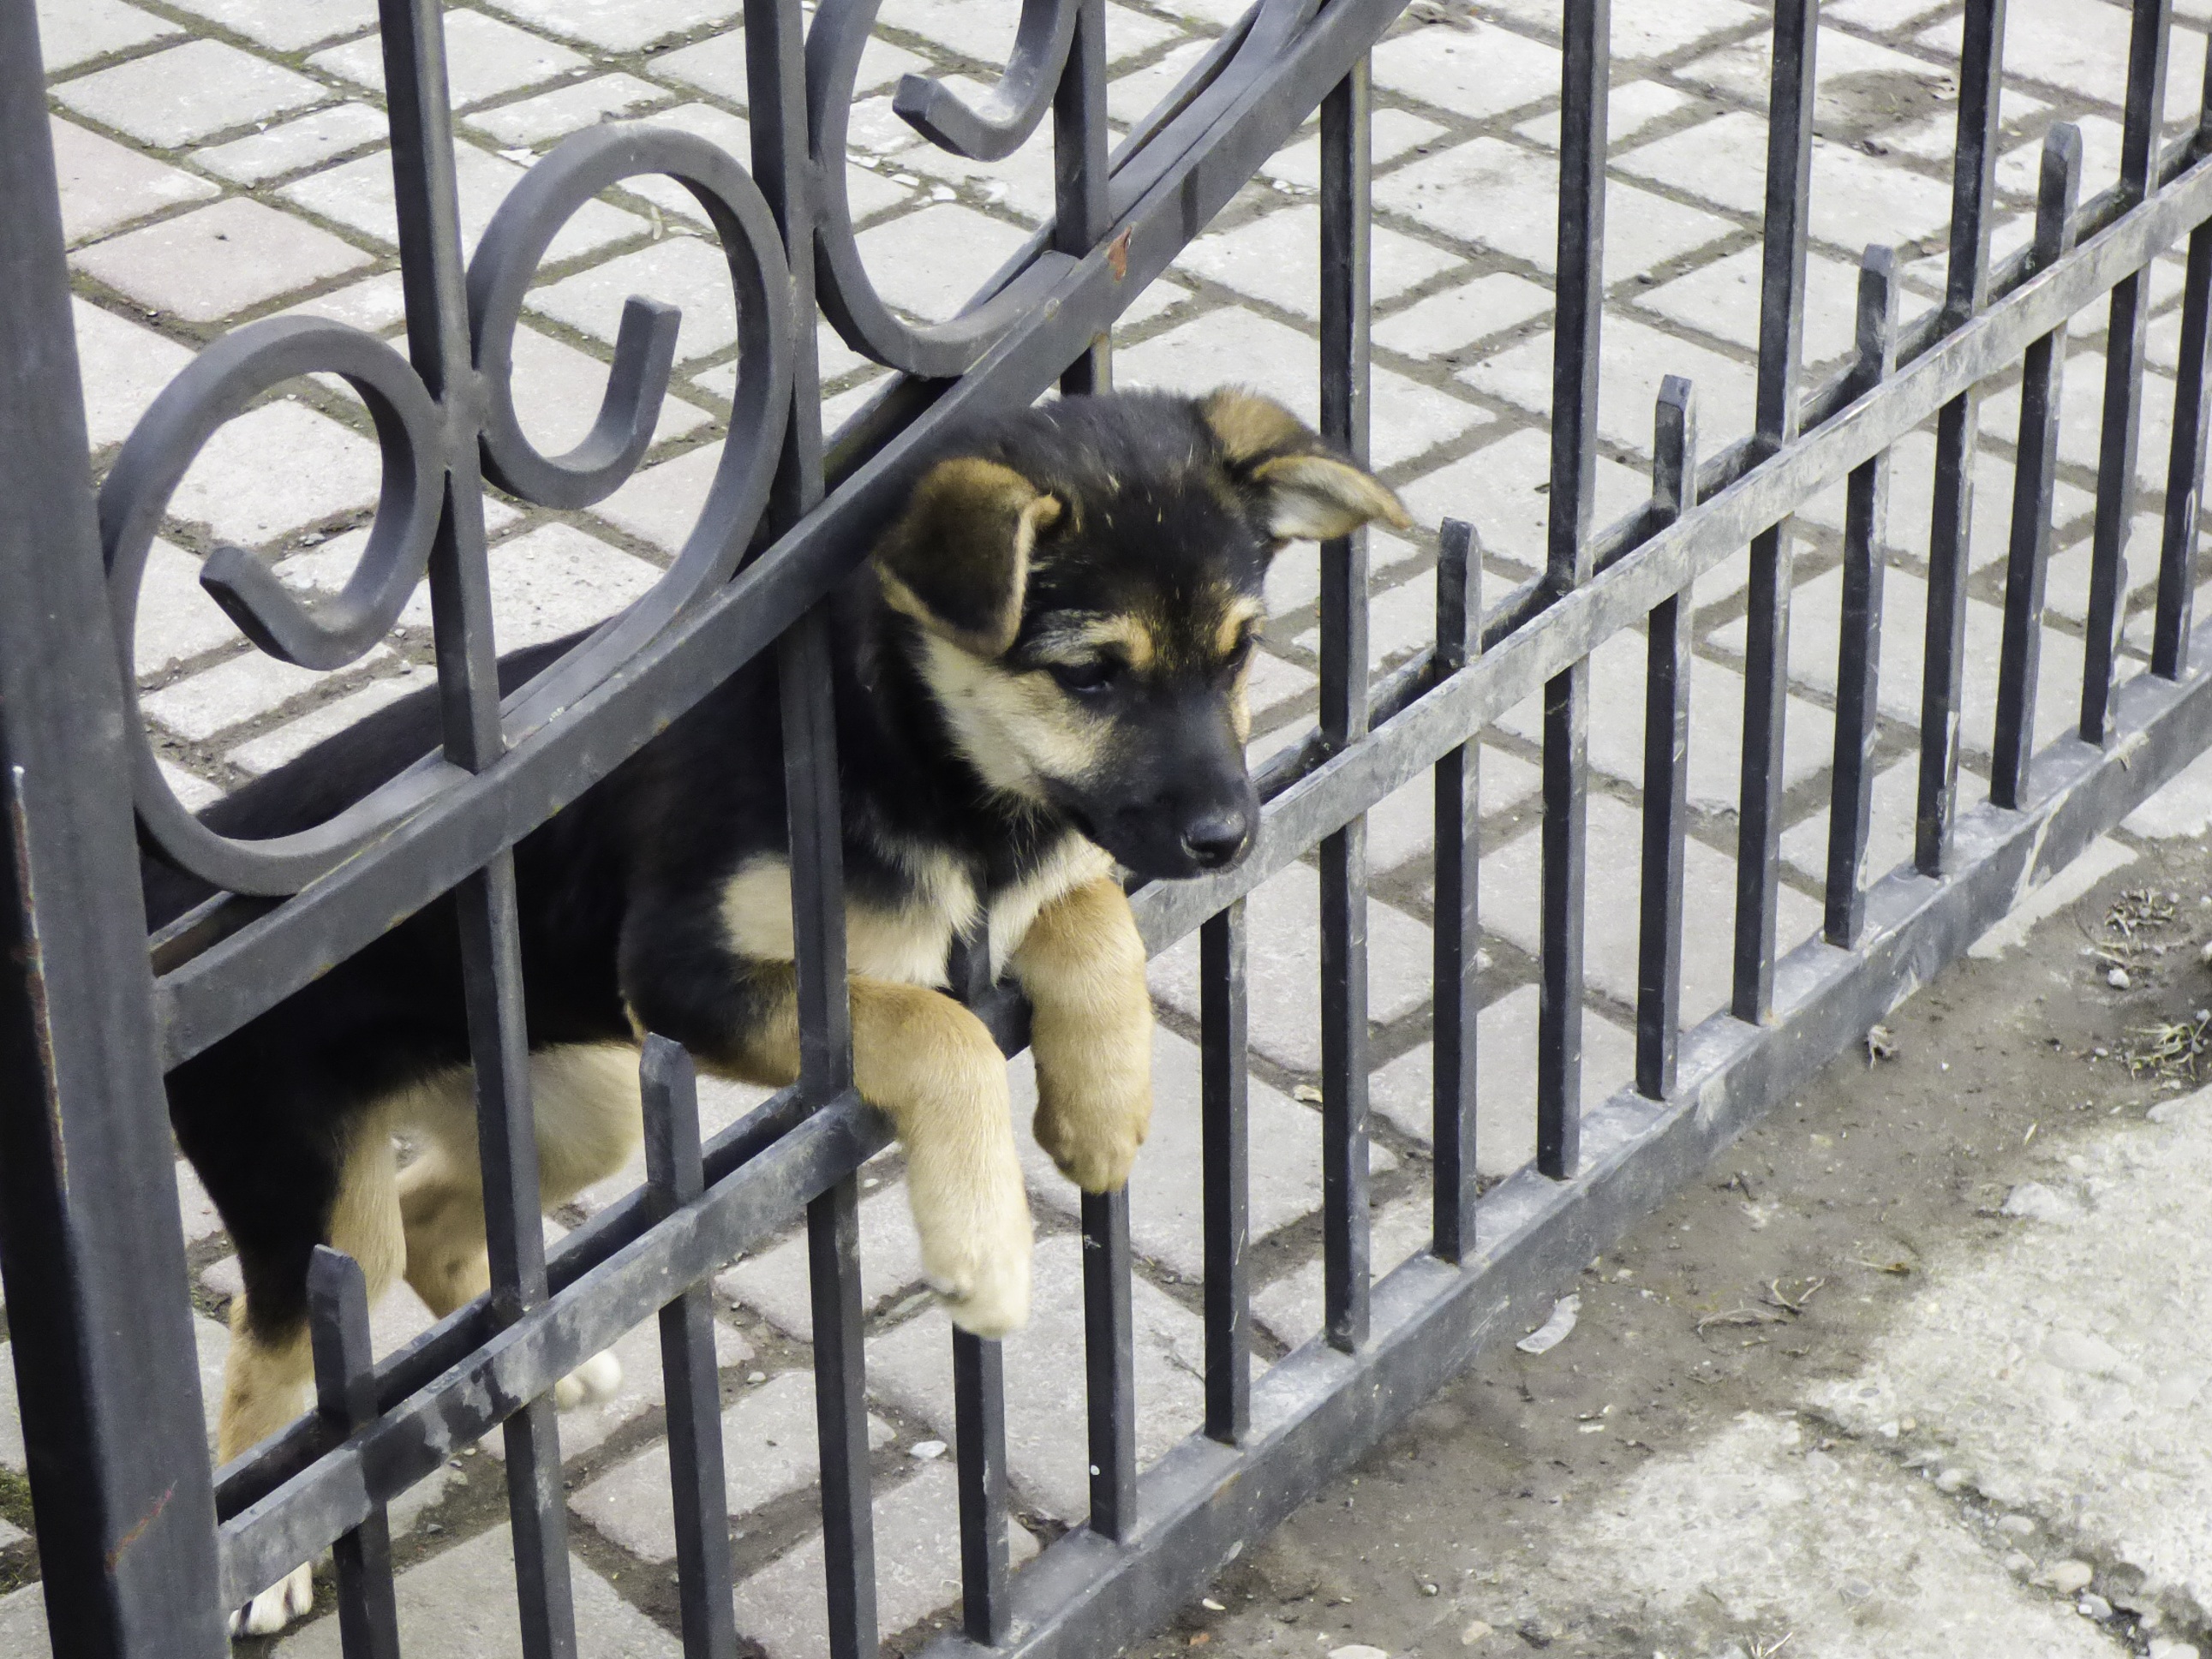
puppy, dog, animal, cute, pet, funny, sheepdog, doggy, sheep dog, animal shelter